Symbolism (movement)

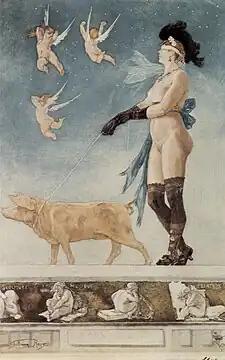
"Pornocrates", by Félicien Rops, etching and aquatint, 1878

Verlaine argued that in their individual and very different ways, each of these hitherto neglected poets found genius a curse; it isolated them from their contemporaries, and as a result these poets were not at all concerned to avoid hermeticism and idiosyncratic writing styles. They were also portrayed as at odds with society, having tragic lives, and often given to self-destructive tendencies. These traits were not hindrances but consequences of their literary gifts. Verlaine's concept of the "poète maudit" in turn borrows from Baudelaire, who opened his collection "Les fleurs du mal" with the poem "Bénédiction", which describes a poet whose internal serenity remains undisturbed by the contempt of the people surrounding him.